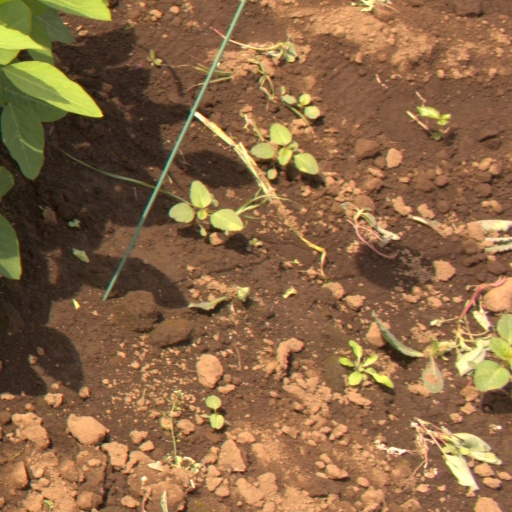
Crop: soybean